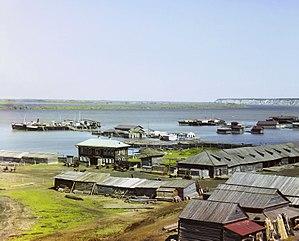
La Tobol ou Tobyl est une rivière qui prend sa source dans la steppe kazakhe, puis coule en Russie dans les oblasts de Kourgan et de Tioumen. C'est un affluent de l'Irtych en rive gauche, donc un sous-affluent de l'Ob. Son cours est long de 1 591 km.
L'oblys de Kostanaï est une région administrative du Kazakhstan. l'ancêtre de ces habitants sont principalement des hongrois